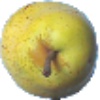
Label: pear_monster